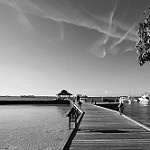
Label: B & W